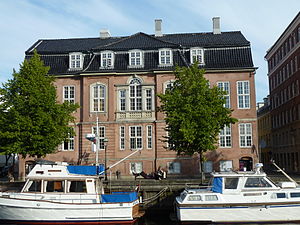
Fredede bygninger i Københavns Kommune, postnummer 14xx
Denne liste over fredede bygninger i Københavns Kommune viser alle fredede bygninger i Københavns Kommune i postnumrene 14xx, bortset fra kirker. Listen bygger på data fra Kulturarvsstyrelsen.